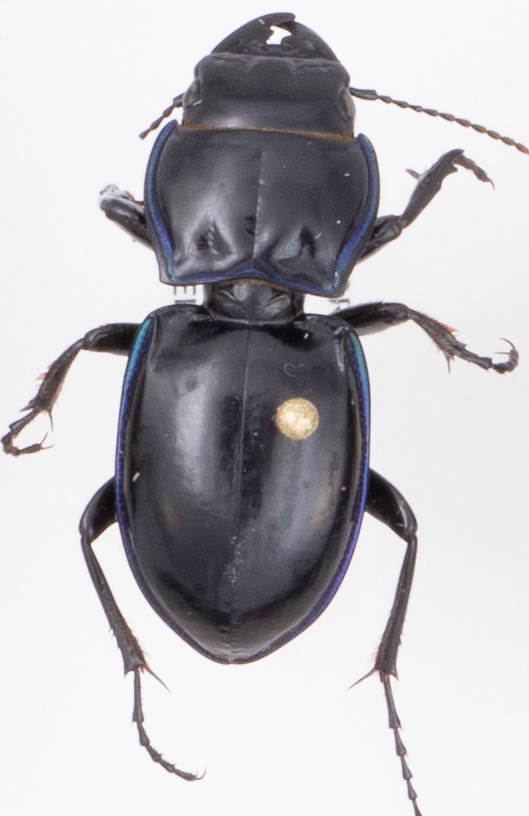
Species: Pasimachus elongatus
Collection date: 2018-07-19
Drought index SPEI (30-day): -0.9
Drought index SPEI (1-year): -0.1
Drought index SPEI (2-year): -0.46